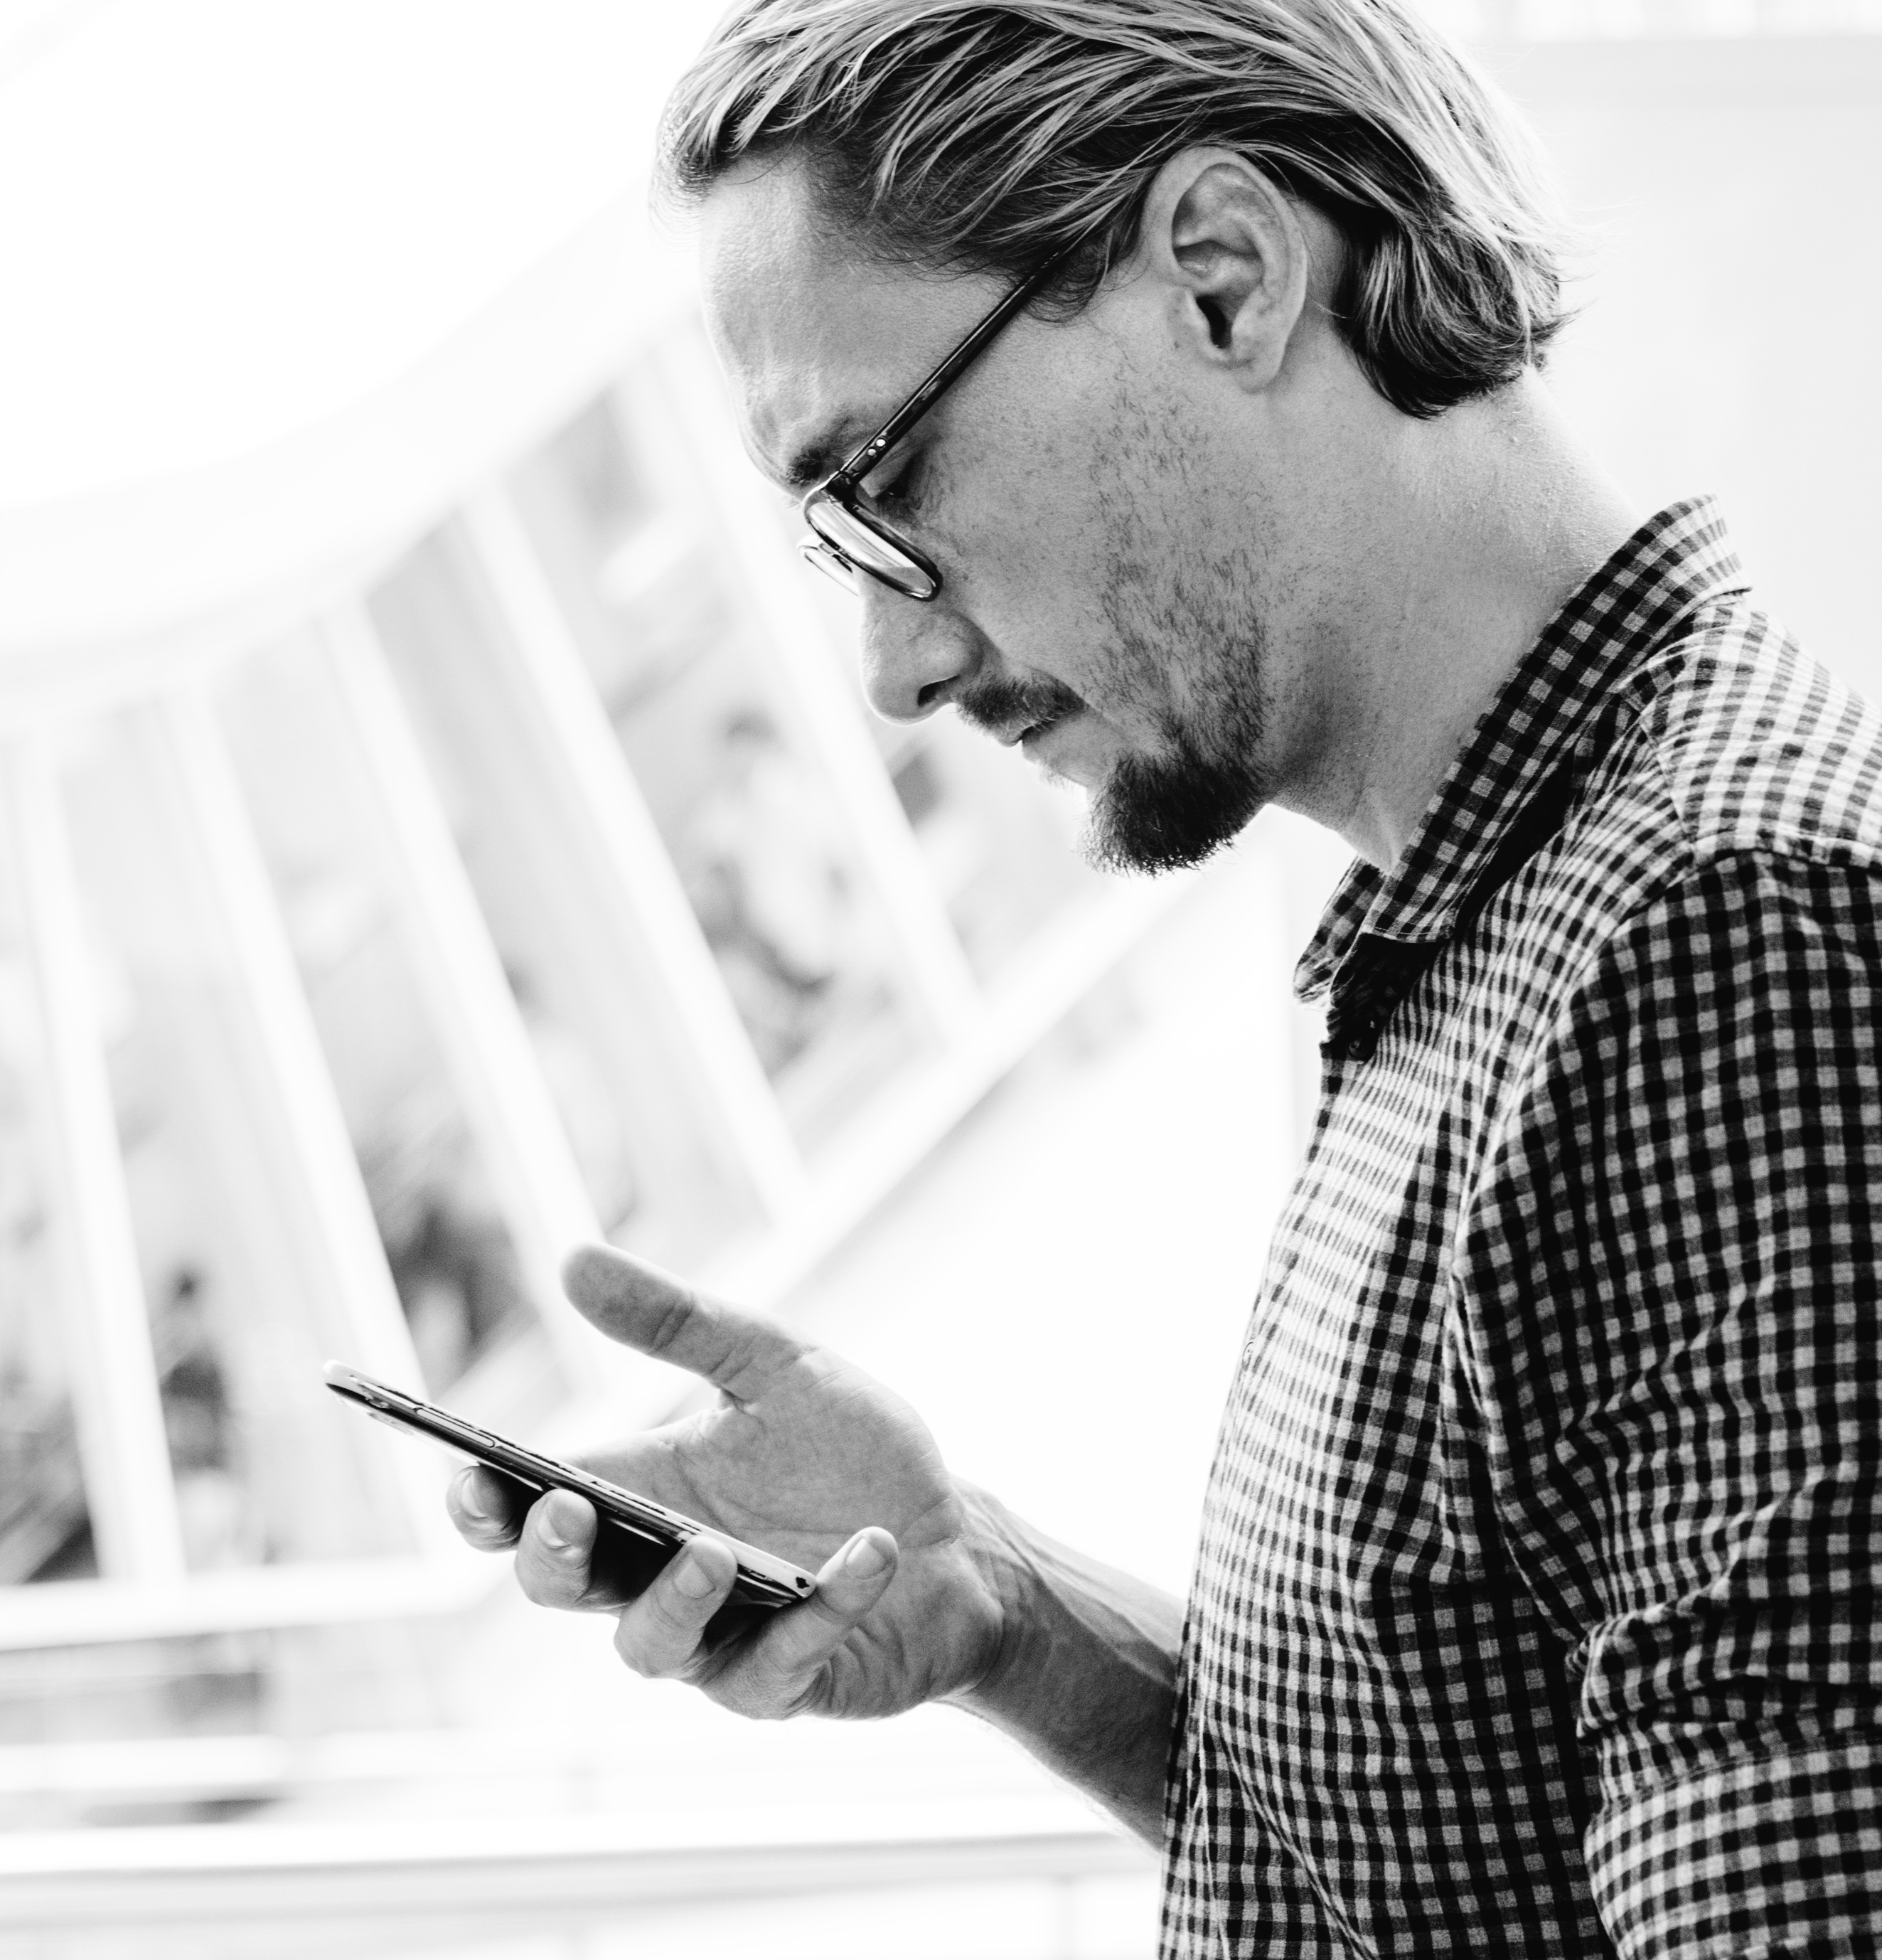
american, bearded, black and white, blond, bw, caucasian, cellphone, chat, chatting, communication, community, connecting, connection, data, device, digital, electronic, european, gadget, global, grayscale, information, innovation, internet, man, media, message, messaging, mobile, name, network, networking, online, phone, sharing, smartphone, social, technology, telephone, texting, typing, westerner, wireless, photography, monochrome photography, facial hair, human, gentleman, monochrome, portrait, human behavior